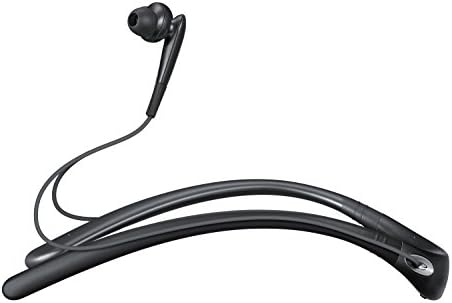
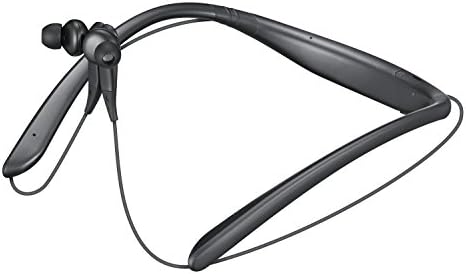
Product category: headphones
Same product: yes